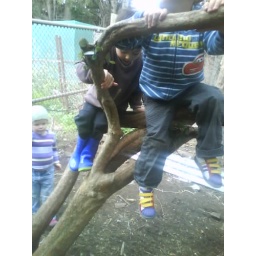
boys in the tree